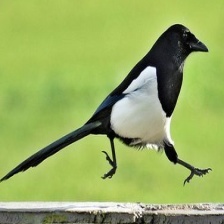
Species: EURASIAN MAGPIE
Scientific name: PICA PICA
ImageNet parent category: magpie